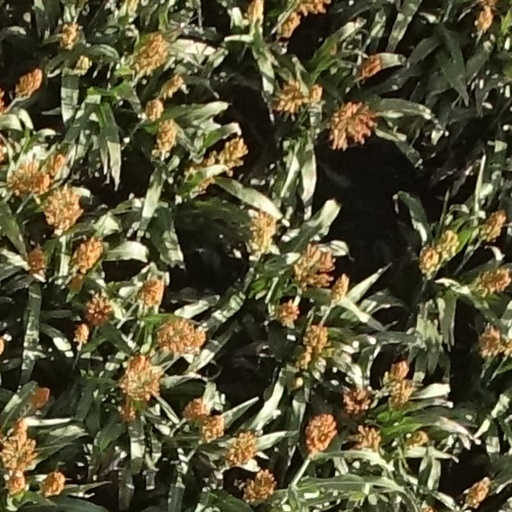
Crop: sorghum